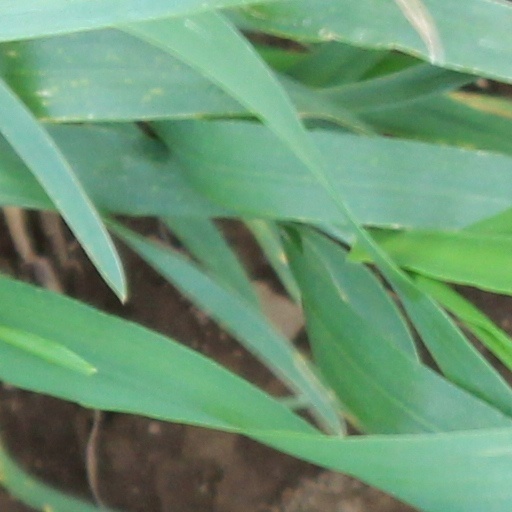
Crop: wheat